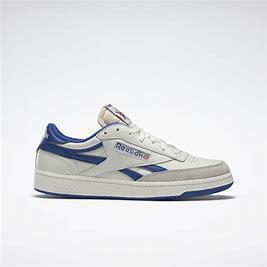
Brand: Reebok
Model: Club C Revenge